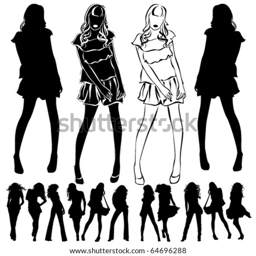
a lot of vector silhouettes of beautiful women on white background #